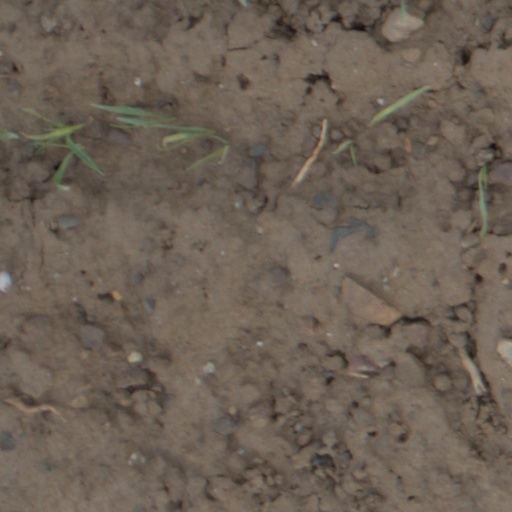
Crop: wheat